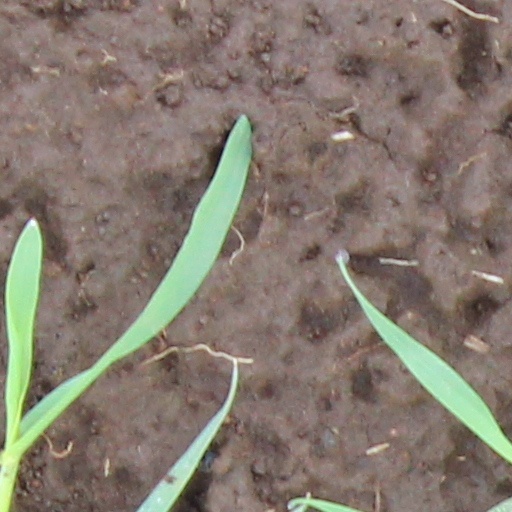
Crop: wheat